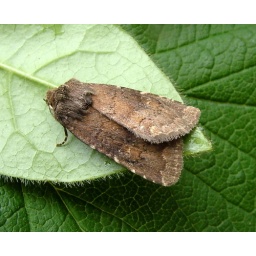
male brown rustic    -  rusina ferruginea  -  fw M 16-18  F 14-16mm. moth trap in garden 2008